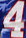
Number: 4